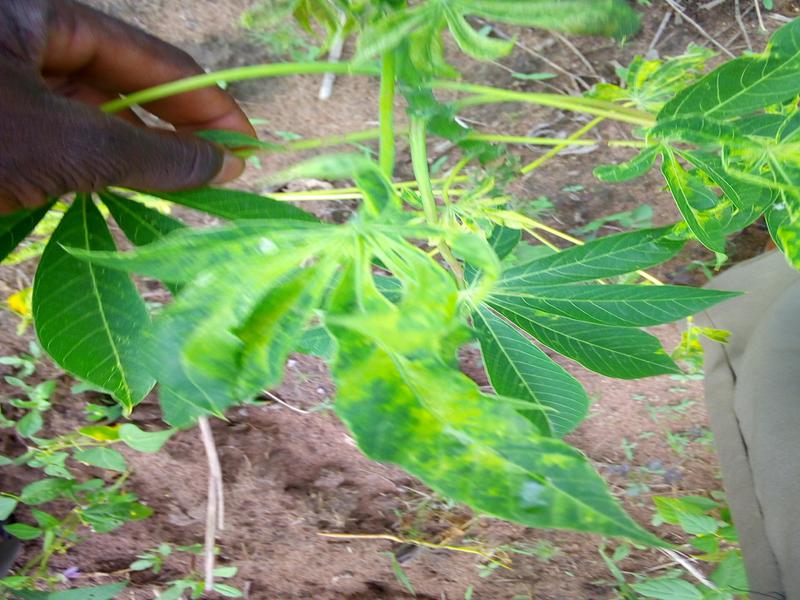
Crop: cassava
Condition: mosaic_disease